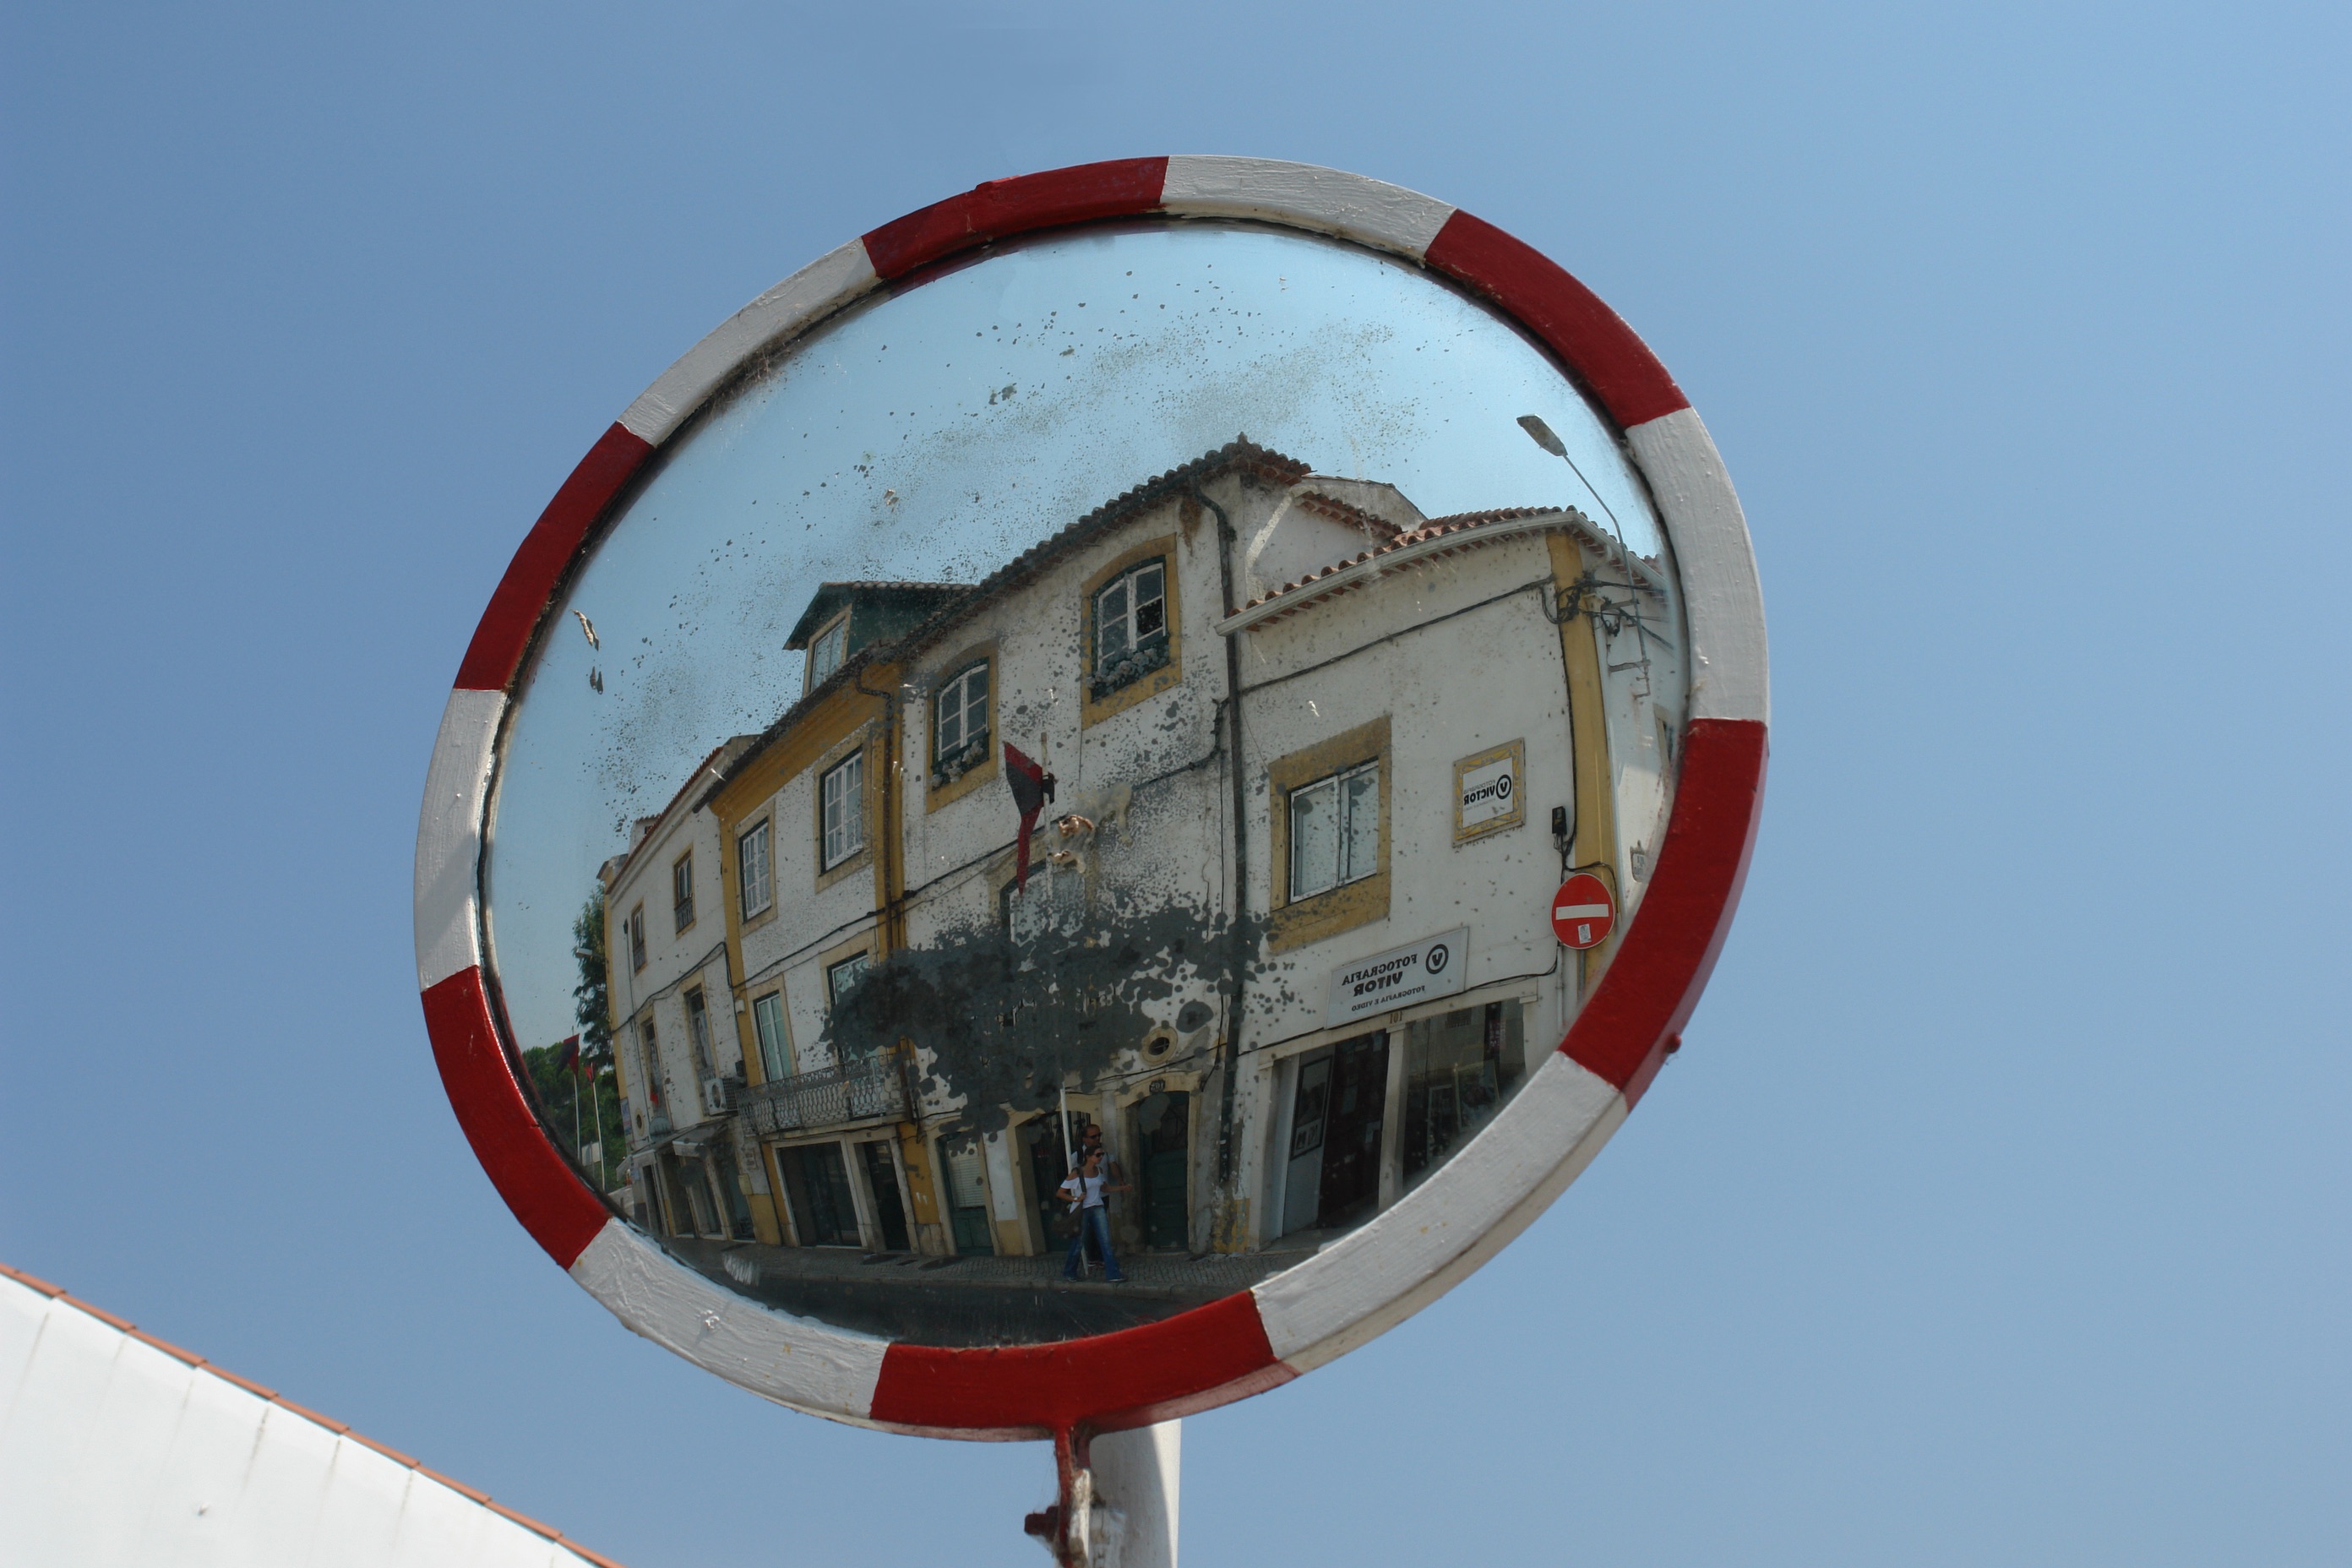
aircraft, sign, red, vehicle, signage, traffic sign, man made object, atmosphere of earth